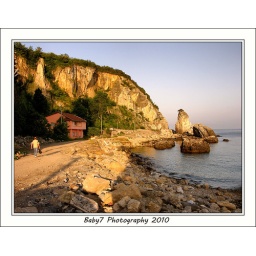
My red house near the beach